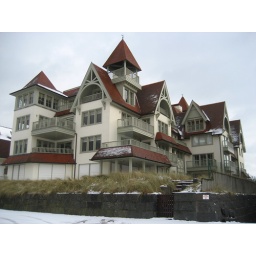
Big house in the snow by the beach in Knokke